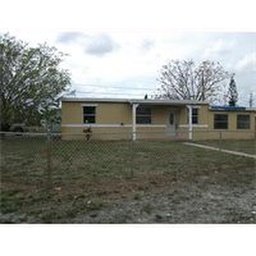
4 bedroom house near beach and shopping areas. Special price reduced to $87,500 cash buyer only